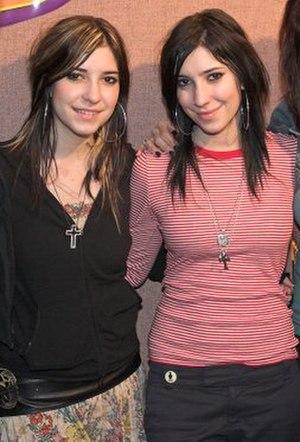
Des jumeaux sont des frères et sœurs qui ont partagé le même utérus au cours d'une même gestation.